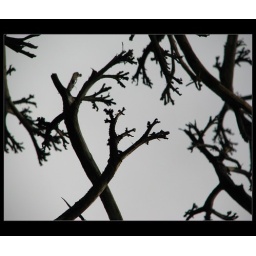
Project 365/5 Dead branches of agave(the plant tequila is made of) flowers in my front garden.